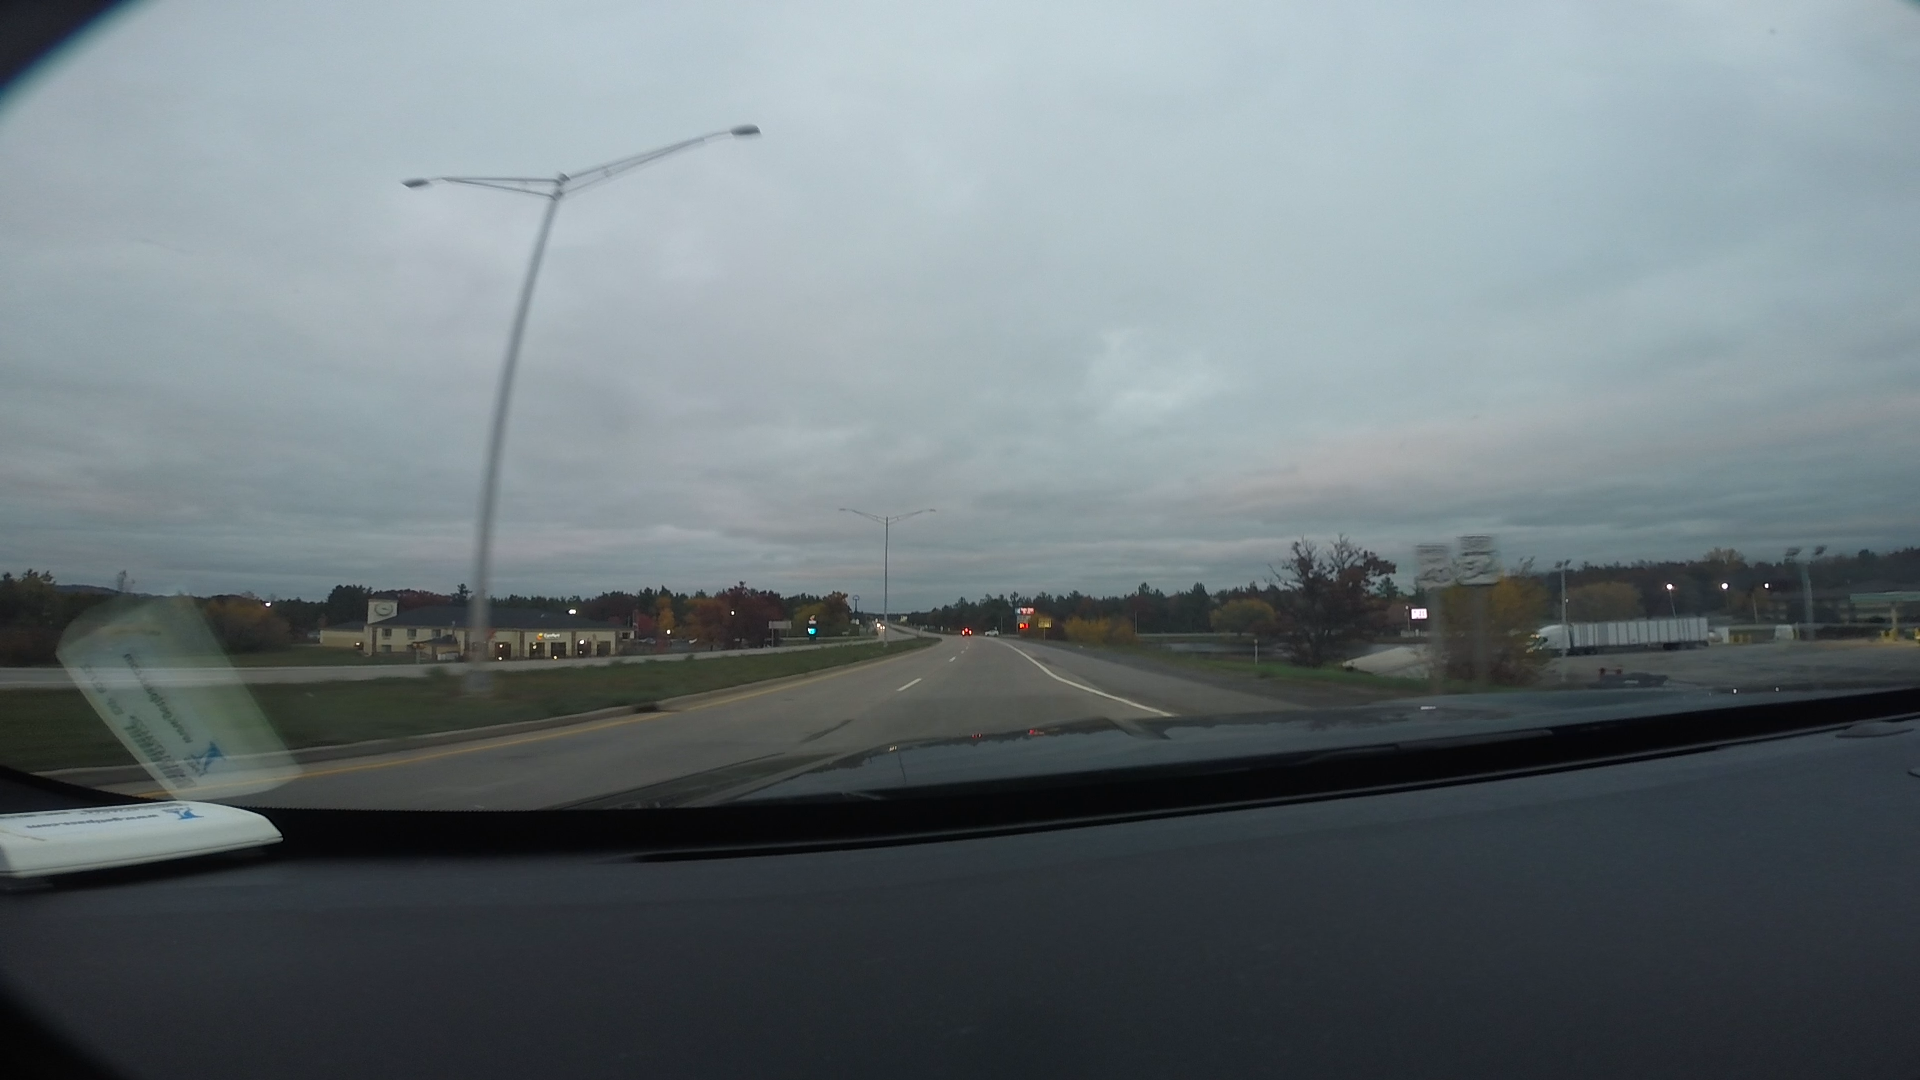
Speed limit sign label: mph40